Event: Nepal Earthquake
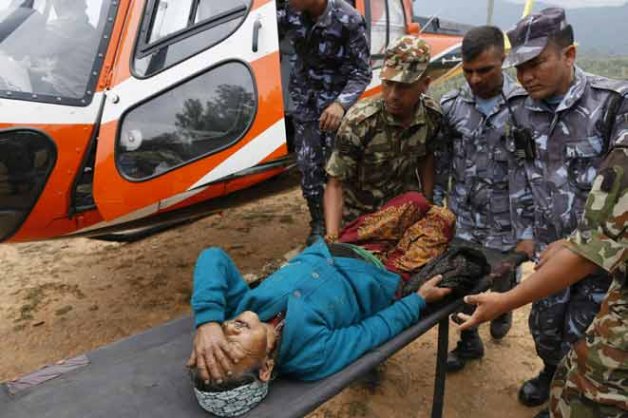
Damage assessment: no_damage